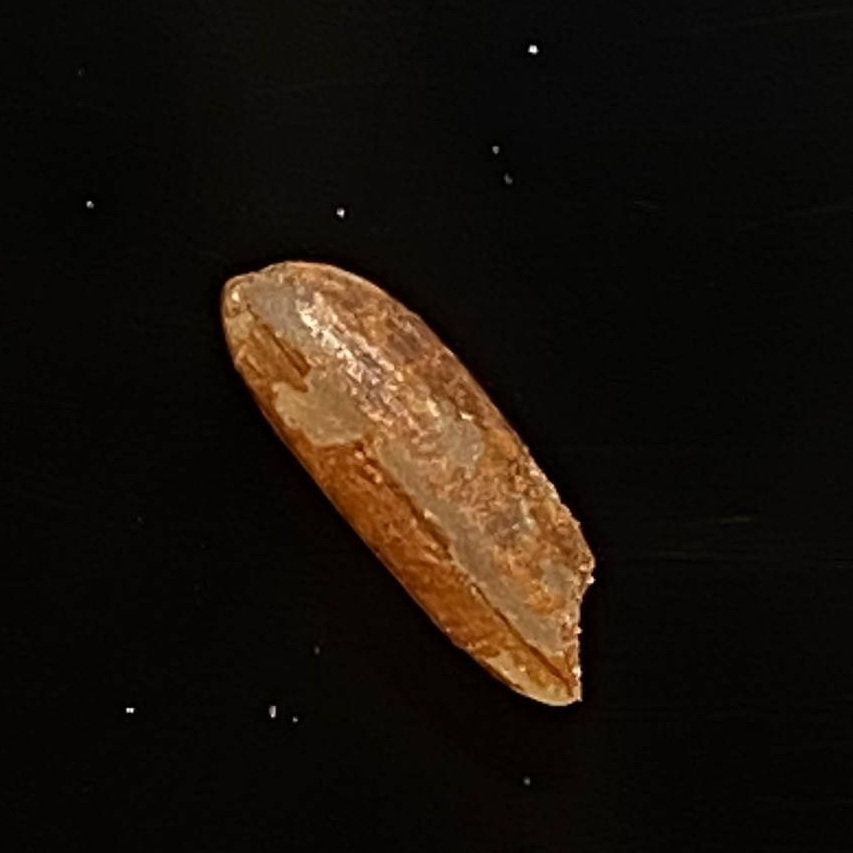
Rice variety: Ganjiya